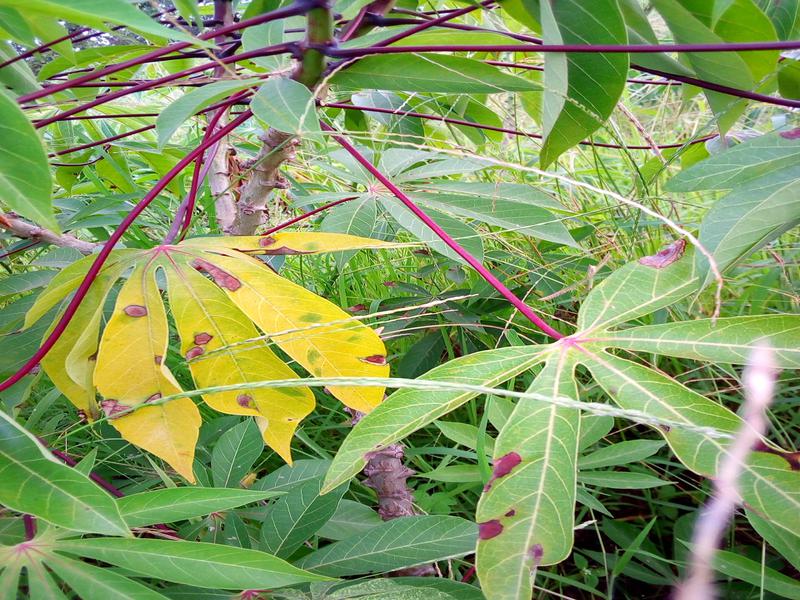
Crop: cassava
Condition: bacterial_blight